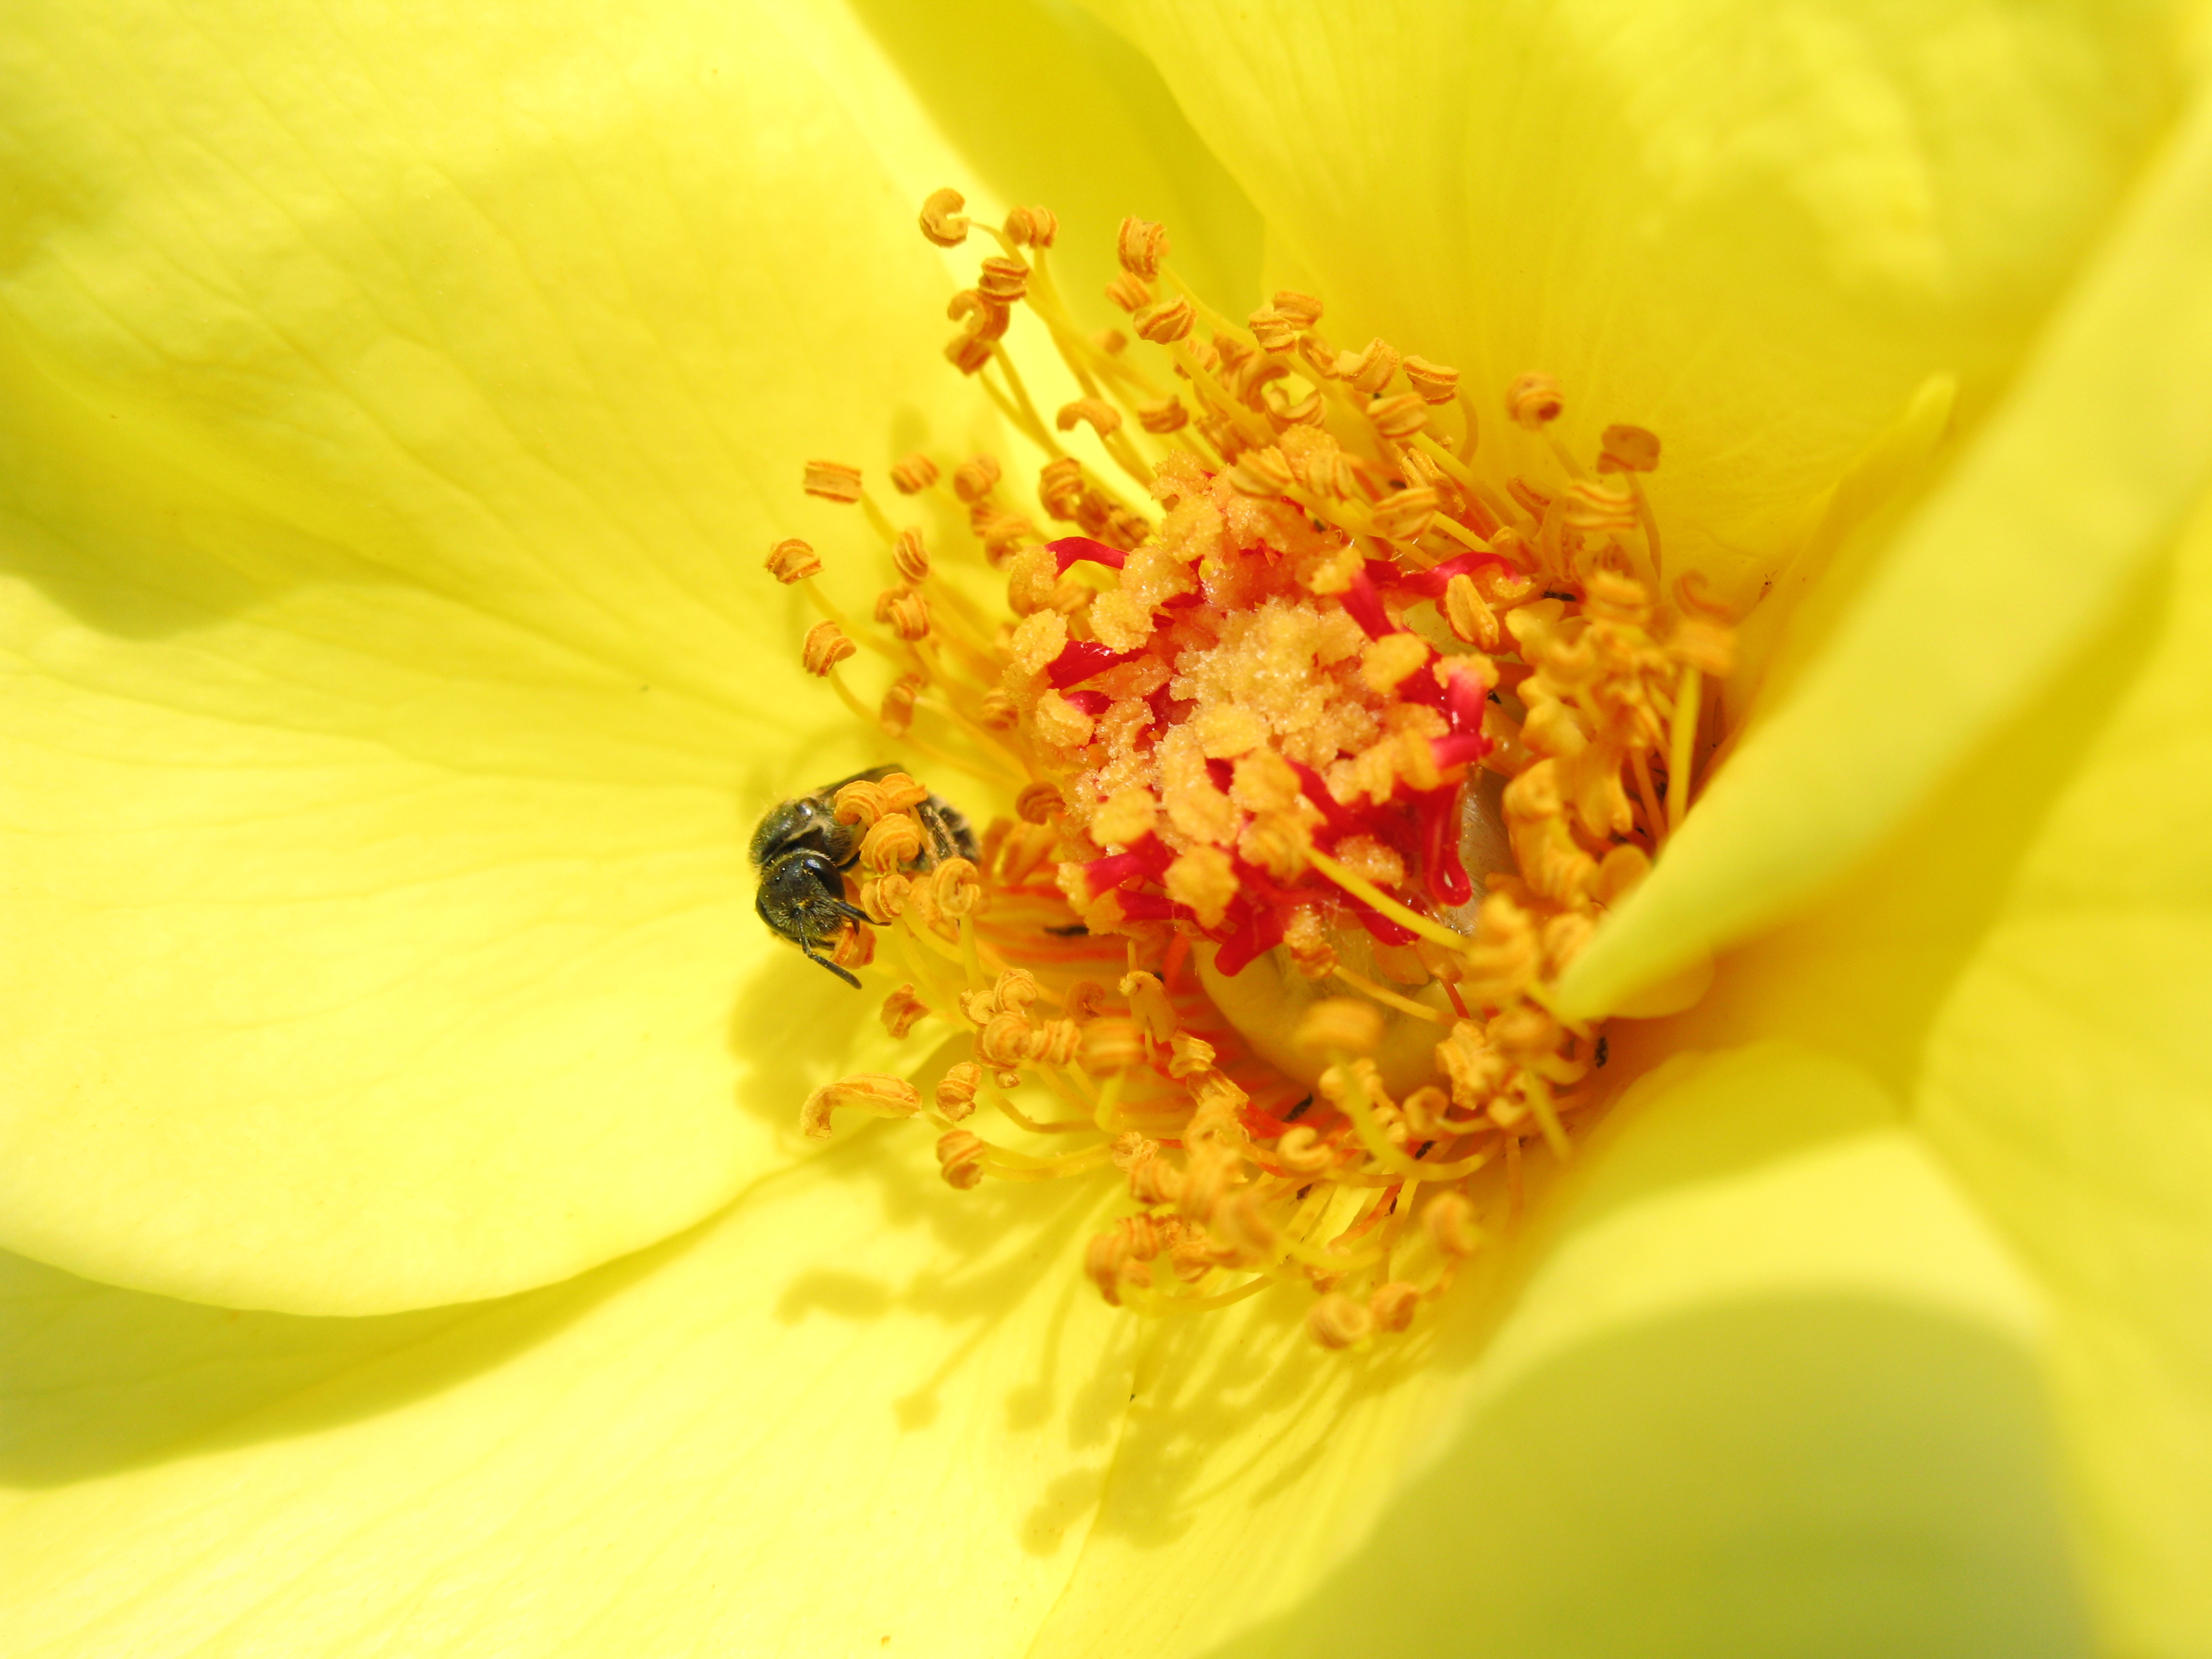
blossom, plant, photography, flower, petal, pollen, high, produce, insect, bug, botany, yellow, flora, close up, bee, hires, nectar, hi, res, g7, themacrogroup, macro photography, flowering plant, honey bee, land plant, membrane winged insect